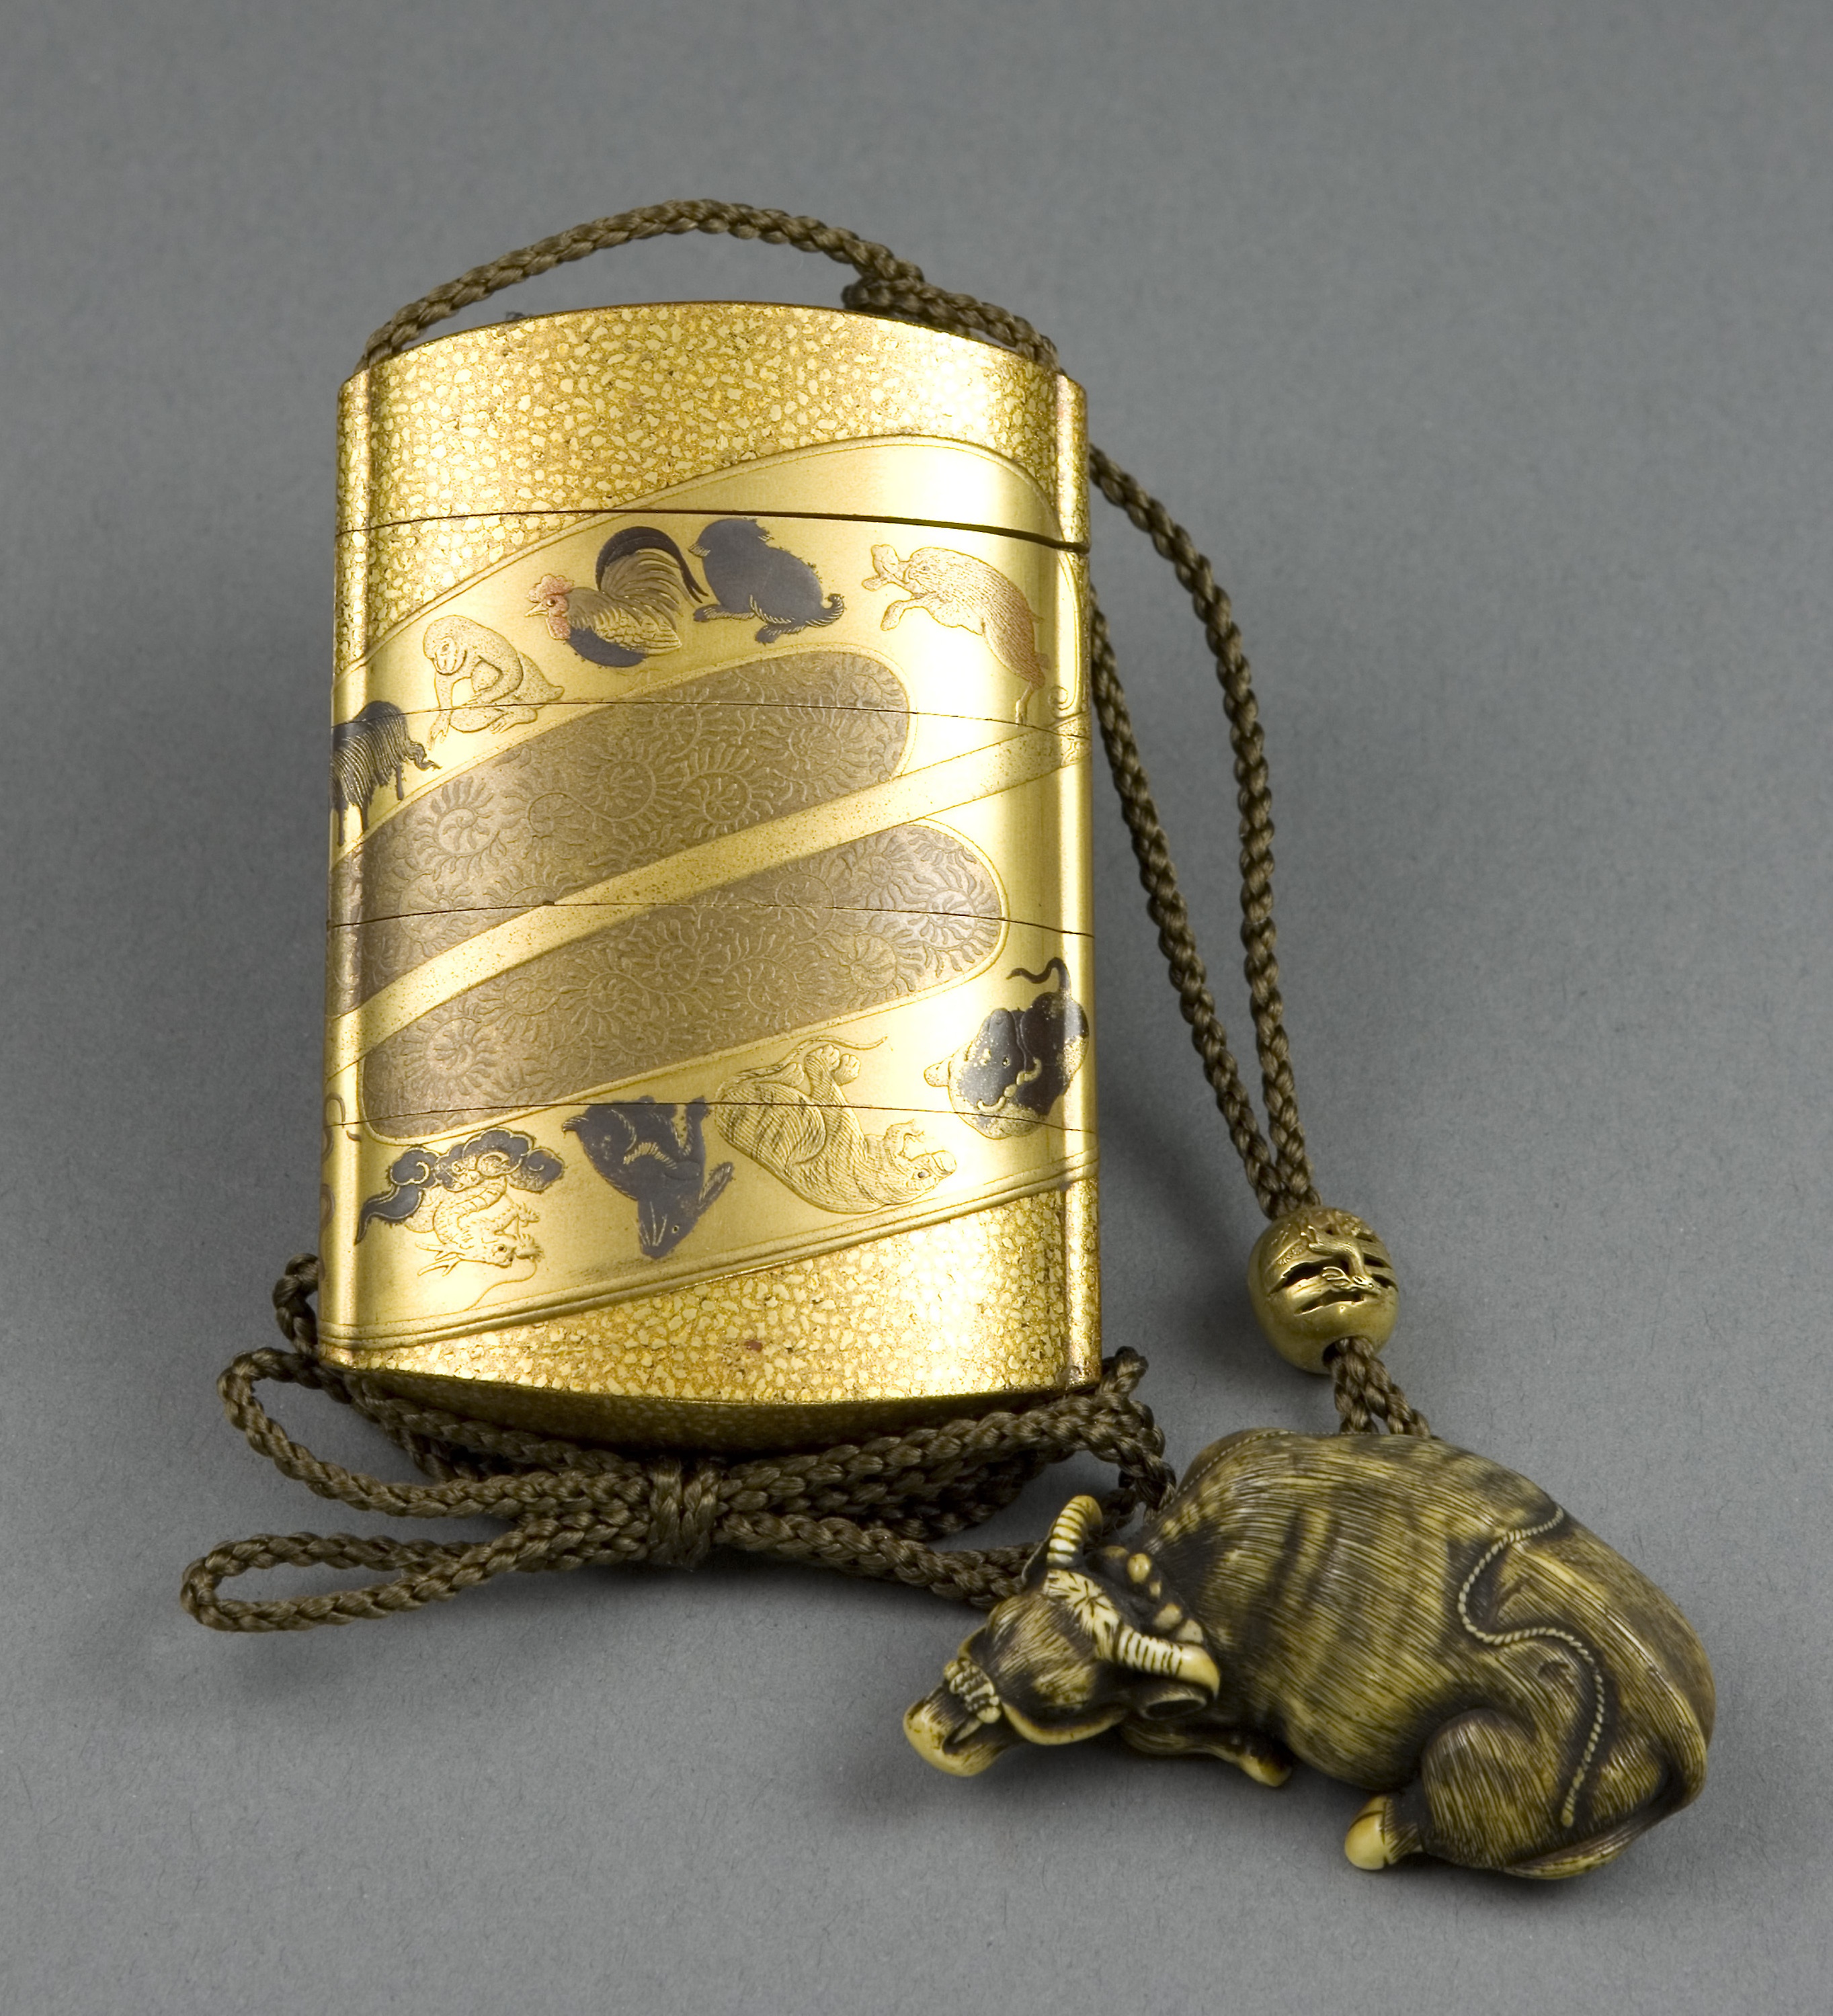
brass, metal, fashion accessory, bronze